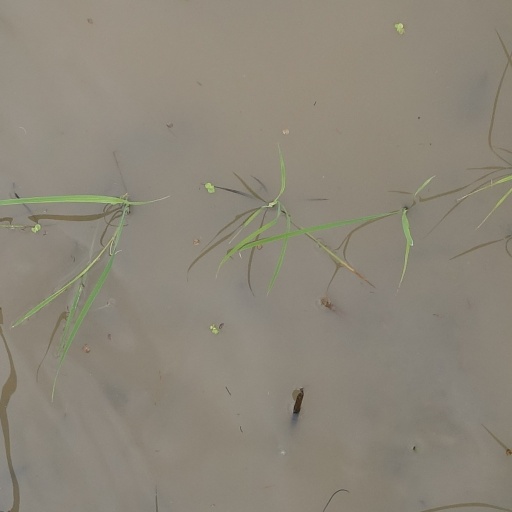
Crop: rice